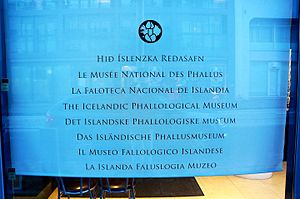
Det islandske fallosmuseum
Skiltet i museets dør
Det islandske fallosmuseum i Reykjavík i Island er verdens største udstilling af falloser. Museet har 280 eksemplarer af peniser fra 93 dyrearter der i blandt 55 peniser fra hvaler, 36 fra sæler og 118 fra landpattedyr. Disse er balsameret i formaldehyd eller ligger tørret i montre. Museet forsøger at samle penisprøver fra alle pattedyr på Island.